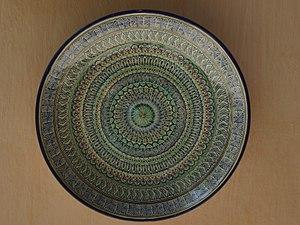
Richtan, parfois Richdan, est une ville d'Ouzbékistan située au sud-ouest de la vallée de Ferghana. C'est une ville dont la majorité ethnique est tadjike. Elle est le chef-lieu administratif du district du même nom dépendant de la province de Ferghana. Elle comptait 49 200 habitants en 2013. C'est l'une des villes les plus anciennes de la Route de la soie, puisque ses premières mentions datent du IXᵉ siècle sous le nom de Roch ou Rech. La localité a été renommée Kouïbychevo en 1937 et a retrouvé son nom en 1977 lorsqu'elle a obtenu le statut de ville.